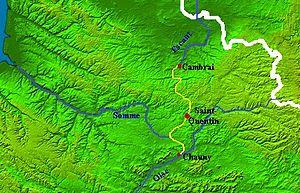
tracé approximatif du canal de Saint-Quentin (France)
Le canal de Saint-Quentin, long de 92,5 km, assure la jonction entre l'Oise, la Somme et l'Escaut et met en relation le Bassin parisien, le Nord de la France et la Belgique. Il se compose de deux sections :